Kim Hee-jung (actress, born 1992)

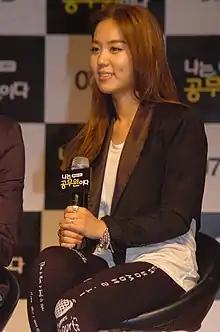
Kim in June 2012

Kim Hee-jung (born April 16, 1992) is a South Korean actress. She made her acting debut in 2000 as a child actress, playing the titular character in "Kkokji" (also known as "Tough Guy's Love"). As Kim reached her early twenties, one of her notable roles was Gwanghae's queen consort in the 2014 period drama "The King's Face". In May 2016, Kim signed with YG Entertainment. In August 2019, she left YG Entertainment and signed with Sublime Artist Agency. She is also a member of the South Korean female dance crew Purplow, known by the stage name Bibi.